Laurier Railway Bridge

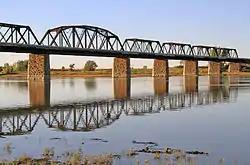

The Laurier Railway Bridge (often referred to as Pierre Le Gardeur railway bridge, after the road bridge next to it) carries the Canadian National Railway from Montreal (Rivière-des-Prairies–Pointe-aux-Trembles) to Charlemagne (North Shore) via Île Bourdon.